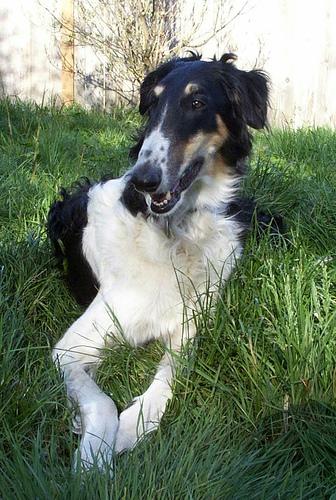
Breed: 226-n000064-borzoi